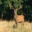
Label: deer